Mark Montgomery (entrepreneur)

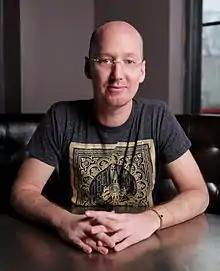
Mark Anthony Montgomery

Mark Anthony Montgomery (born June 16, 1967) is an American entrepreneur best known for co-founding echomusic, which was sold to Ticketmaster/IAC in March 2007 for $25MM.